Josef Bryks

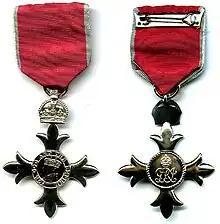
A Member of the Order of the British Empire (MBE) medal

Because of his injuries from Gestapo interrogations, Bryks appeared before an international medical board on 6 November. The board deemed that he should be repatriated to the UK on medical grounds, but the German authorities refused because he was still accused of treason.